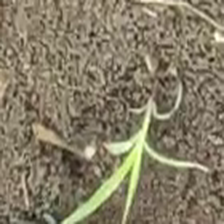
Weed species: Digitaria_SP_(Digitaria Sanguinalis )